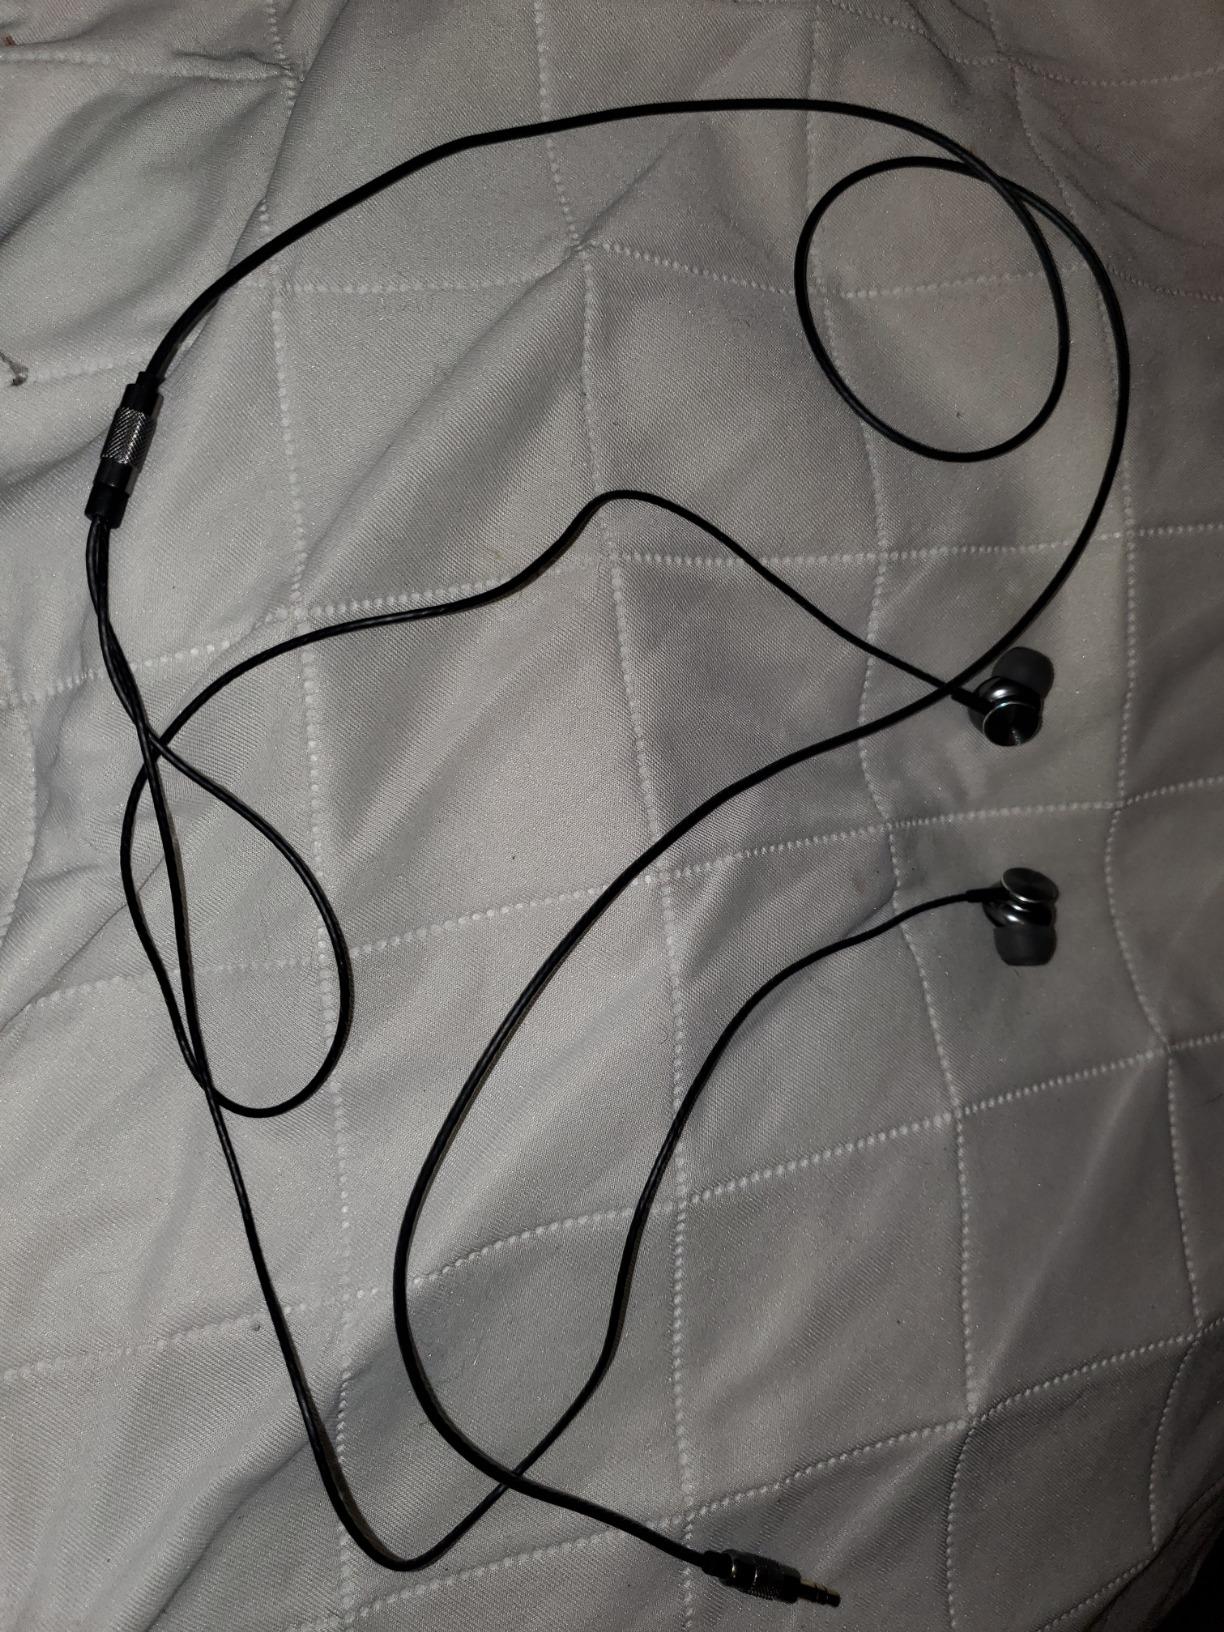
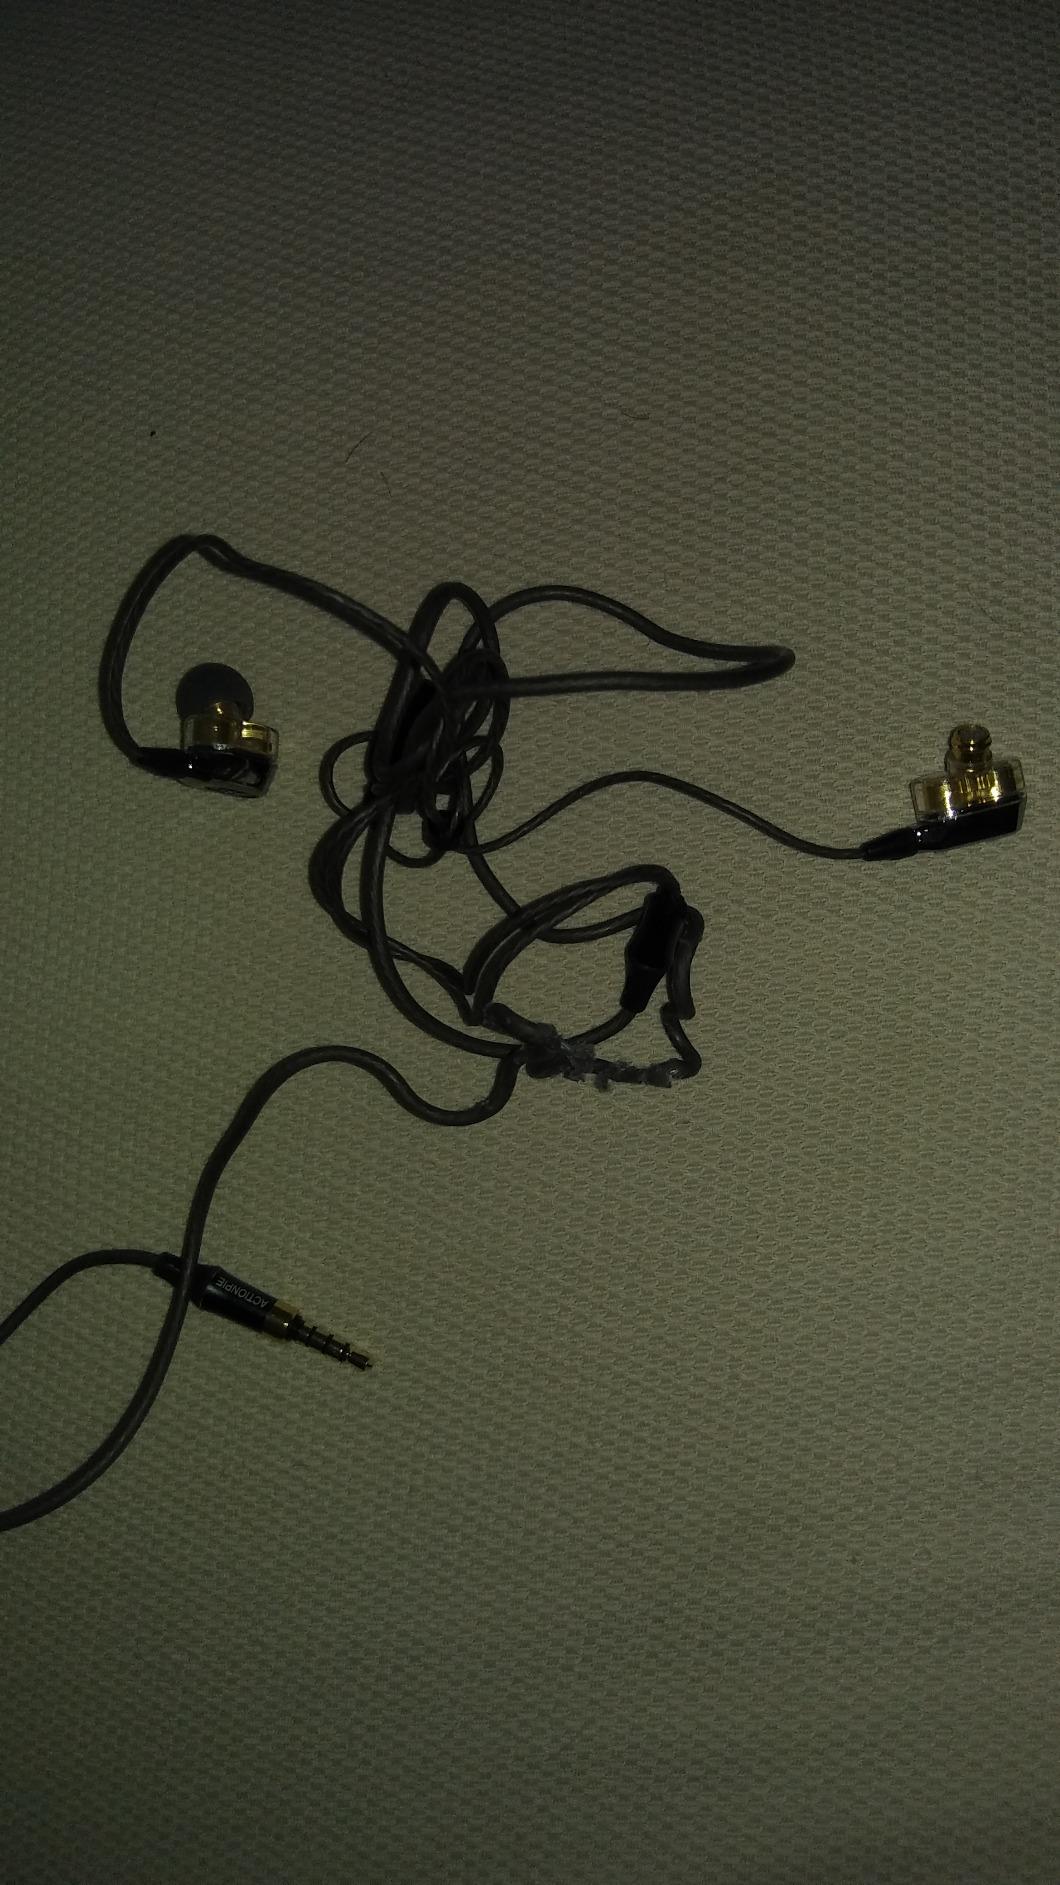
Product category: headphones
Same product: no